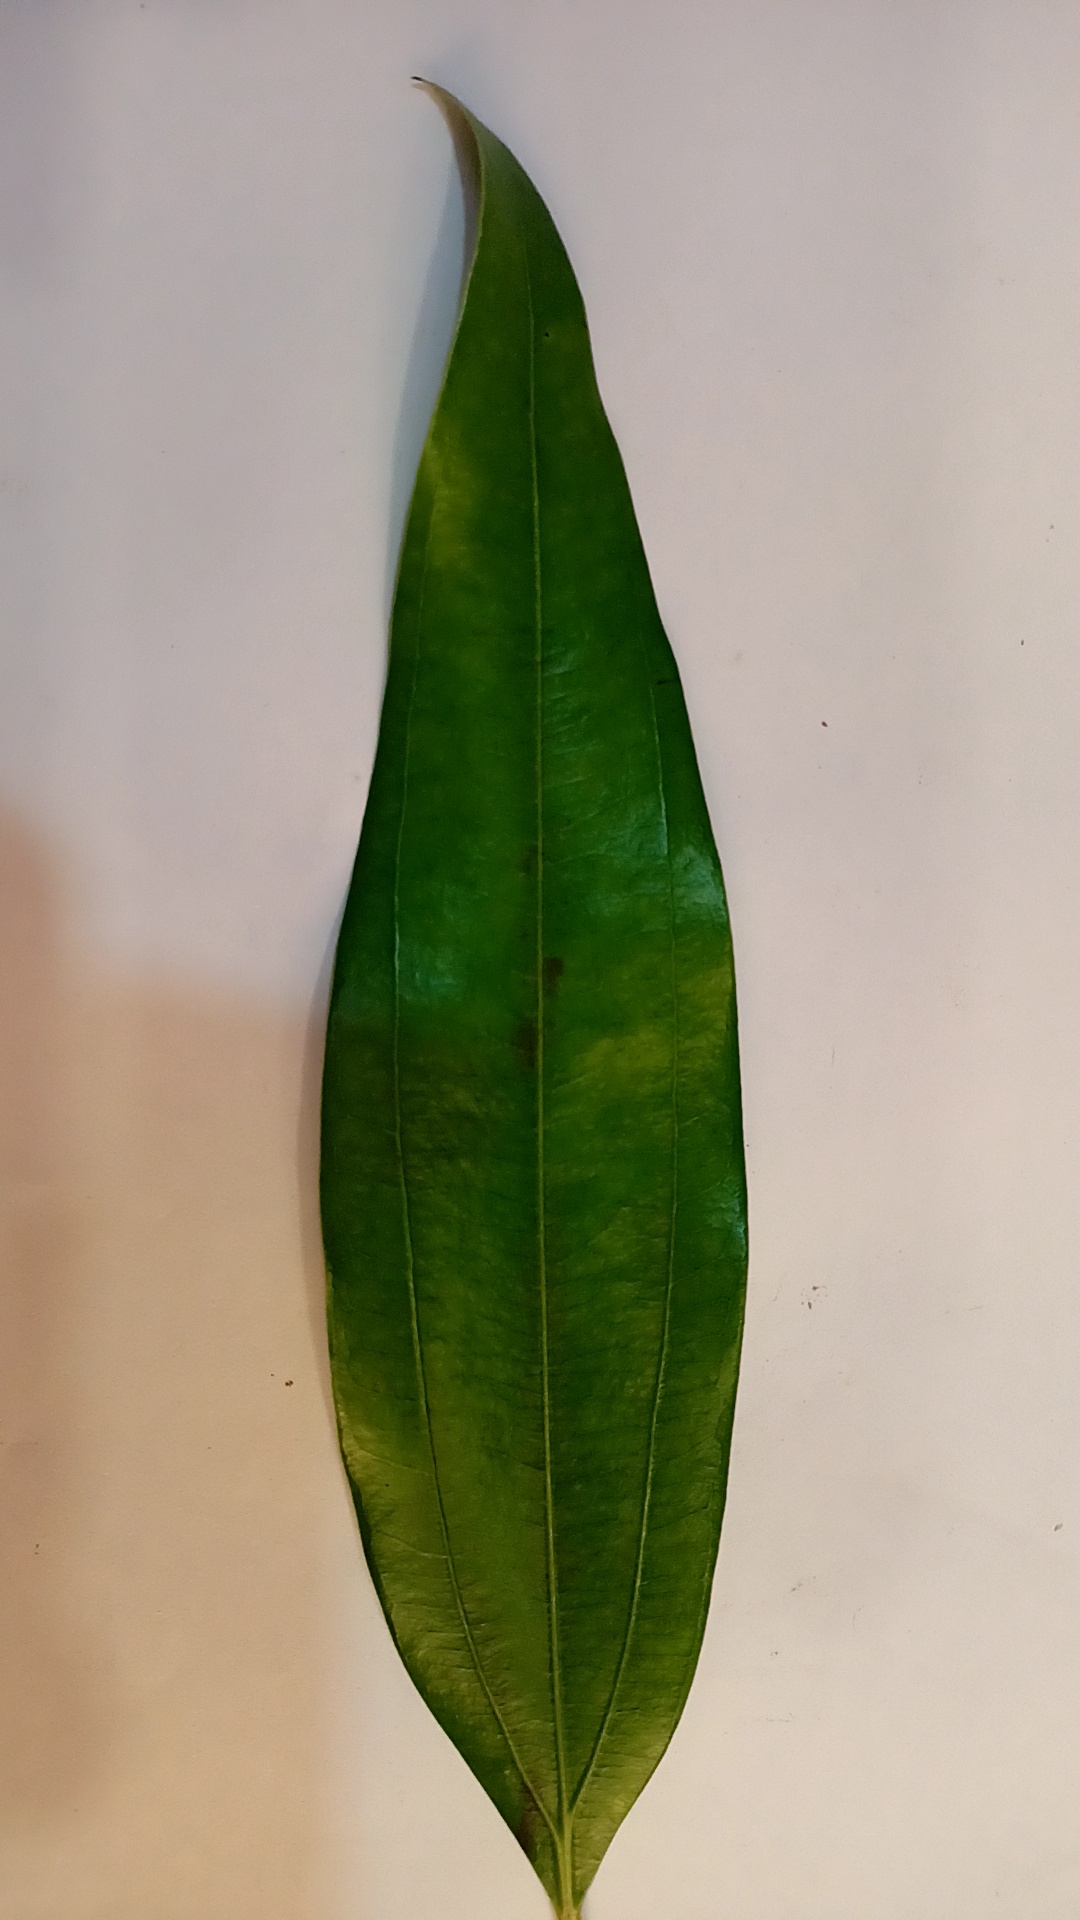
Label: Healthy